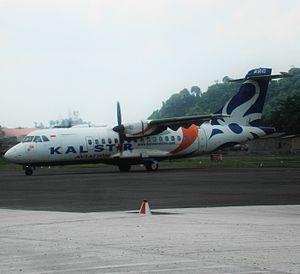
Kalstar Aviation est une compagnie aérienne basée à Serpong en Indonésie.